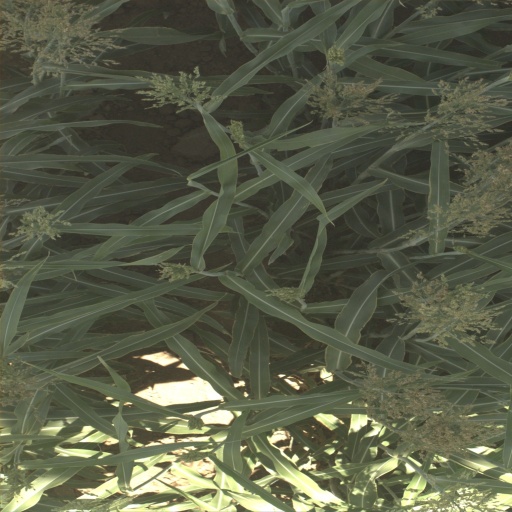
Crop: sorghum